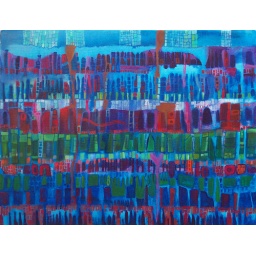
red house over yonder